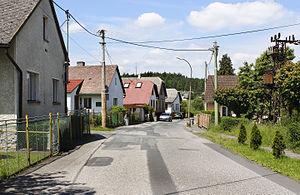
Chaloupky est une commune du district de Beroun, dans la région de Bohême-Centrale, en République tchèque. Sa population s'élevait à 506 habitants en 2020.